Crucifixion of Jesus

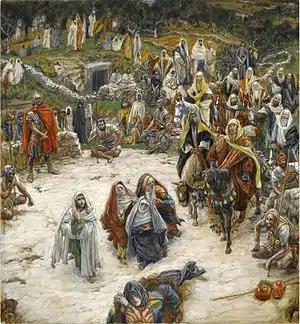
"Crucifixion, seen from the Cross", by James Tissot, c. 1890, Brooklyn Museum

The Gospels describe various women at the crucifixion, some of whom are named. According to Mark, many women were present, among them Mary Magdalene, Mary, mother of James and Mary of Clopas, commonly known as "the Three Marys". The Gospel of Matthew also mentions several women being present, among them Mary Magdalene, Mary, mother of James and the mother of Zebedee's children. Although a group of women is mentioned in Luke, neither is named. The Gospel of John speaks of women present, among them the mother of Jesus, Mary Magdalene and Mary of Clopas.